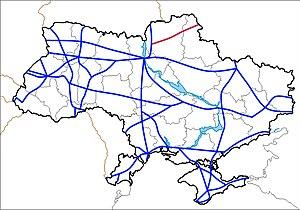
Cet article dresse la liste des routes d'Ukraine.